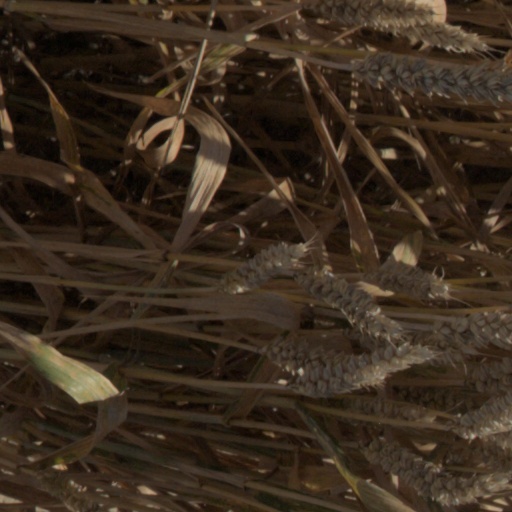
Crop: wheat